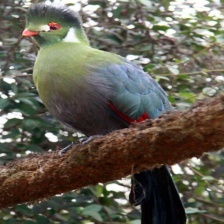
Species: WHITE CHEEKED TURACO
Scientific name: TAURACO LEUCOTIS